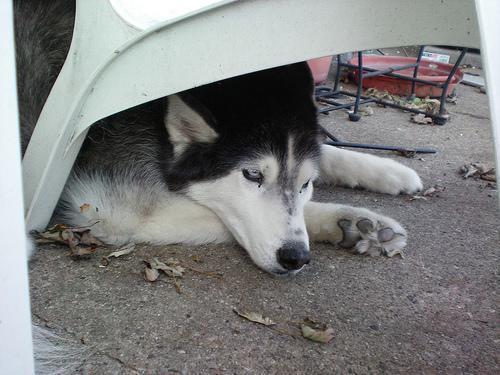
Eskimo_dog